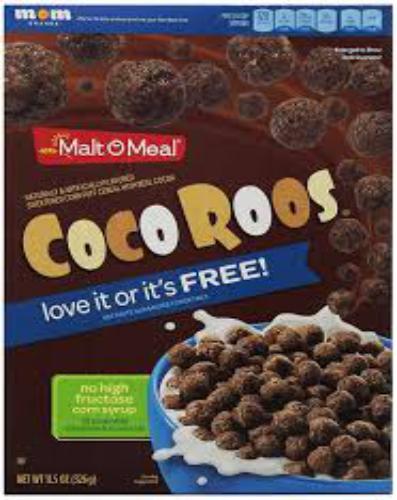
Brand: Coco Roos
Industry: Food